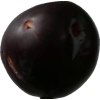
Label: plum